Archibald Yell

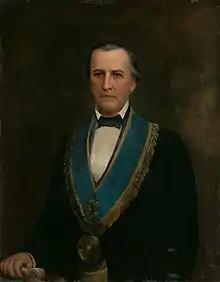
Yell in Masonic regalia by Washington Bogart Cooper

Active in the Democratic Party, Yell moved to the Arkansas Territory in 1831 to head the federal land office in Little Rock. The federal government offered him the governorship of the Florida Territory the following year, but he declined. On March 21, 1832, Yell was appointed adjutant general of the Arkansas Territory with the rank of Colonel in place of Colonel Whorton Rector who had resigned. His time as adjutant general was apparently cut short by malaria." Yell left Arkansas for a time to recoup back home in Tennessee, but by 1835, returned to Arkansas, having been appointed as a Judge of the Superior Court, the highest court in the territory. He was considered a friend of Andrew Jackson, who may have had a hand in some of his appointments to government jobs. He was a strong supporter and personal friend of President James K. Polk. Just prior to taking office in 1845, Polk sent Yell to Texas to advocate for its annexation to the union. He is reported to have single-handedly retrieved a criminal from a local saloon and physically brought him to his court.